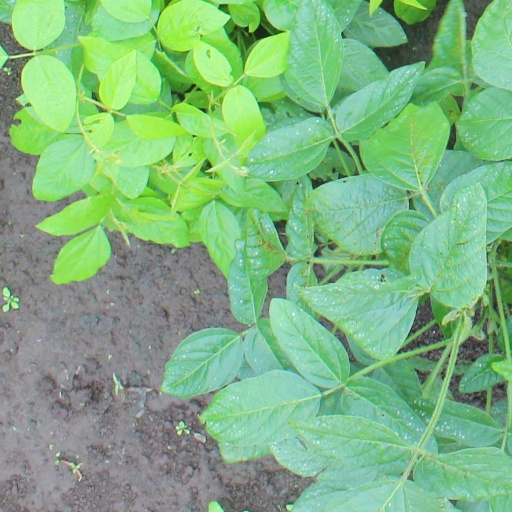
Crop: soybean